Karst Trail

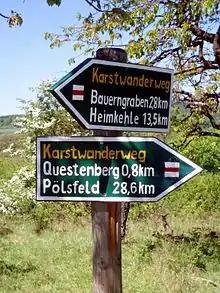
Signposts on the "Karstwanderweg"

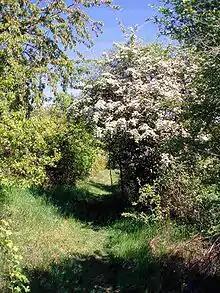
Hawthorn on the "Karstwanderweg" near Questenberg

The Karst Trail is a marked and signed footpath that runs for over 250 kilometres between Förste in Lower Saxony and Pölsfeld in Saxony-Anhalt through the karst landscape of the South Harz in Germany.